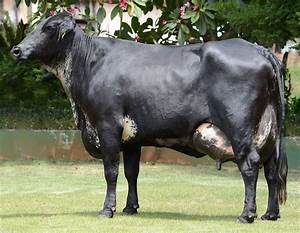
Label: mucca